Franz Seldte

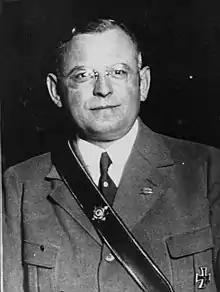
Seldte in 1933

Tobias Wilhelm Franz Seldte (29 June 18821 April 1947) was a German reactionary politician who served as the Reich Minister for Labour in Nazi Germany. Prior to his ministry, Seldte was a founding leader of "Der Stahlhelm" World War I ex-servicemen's organisation from 1918 to 1934.